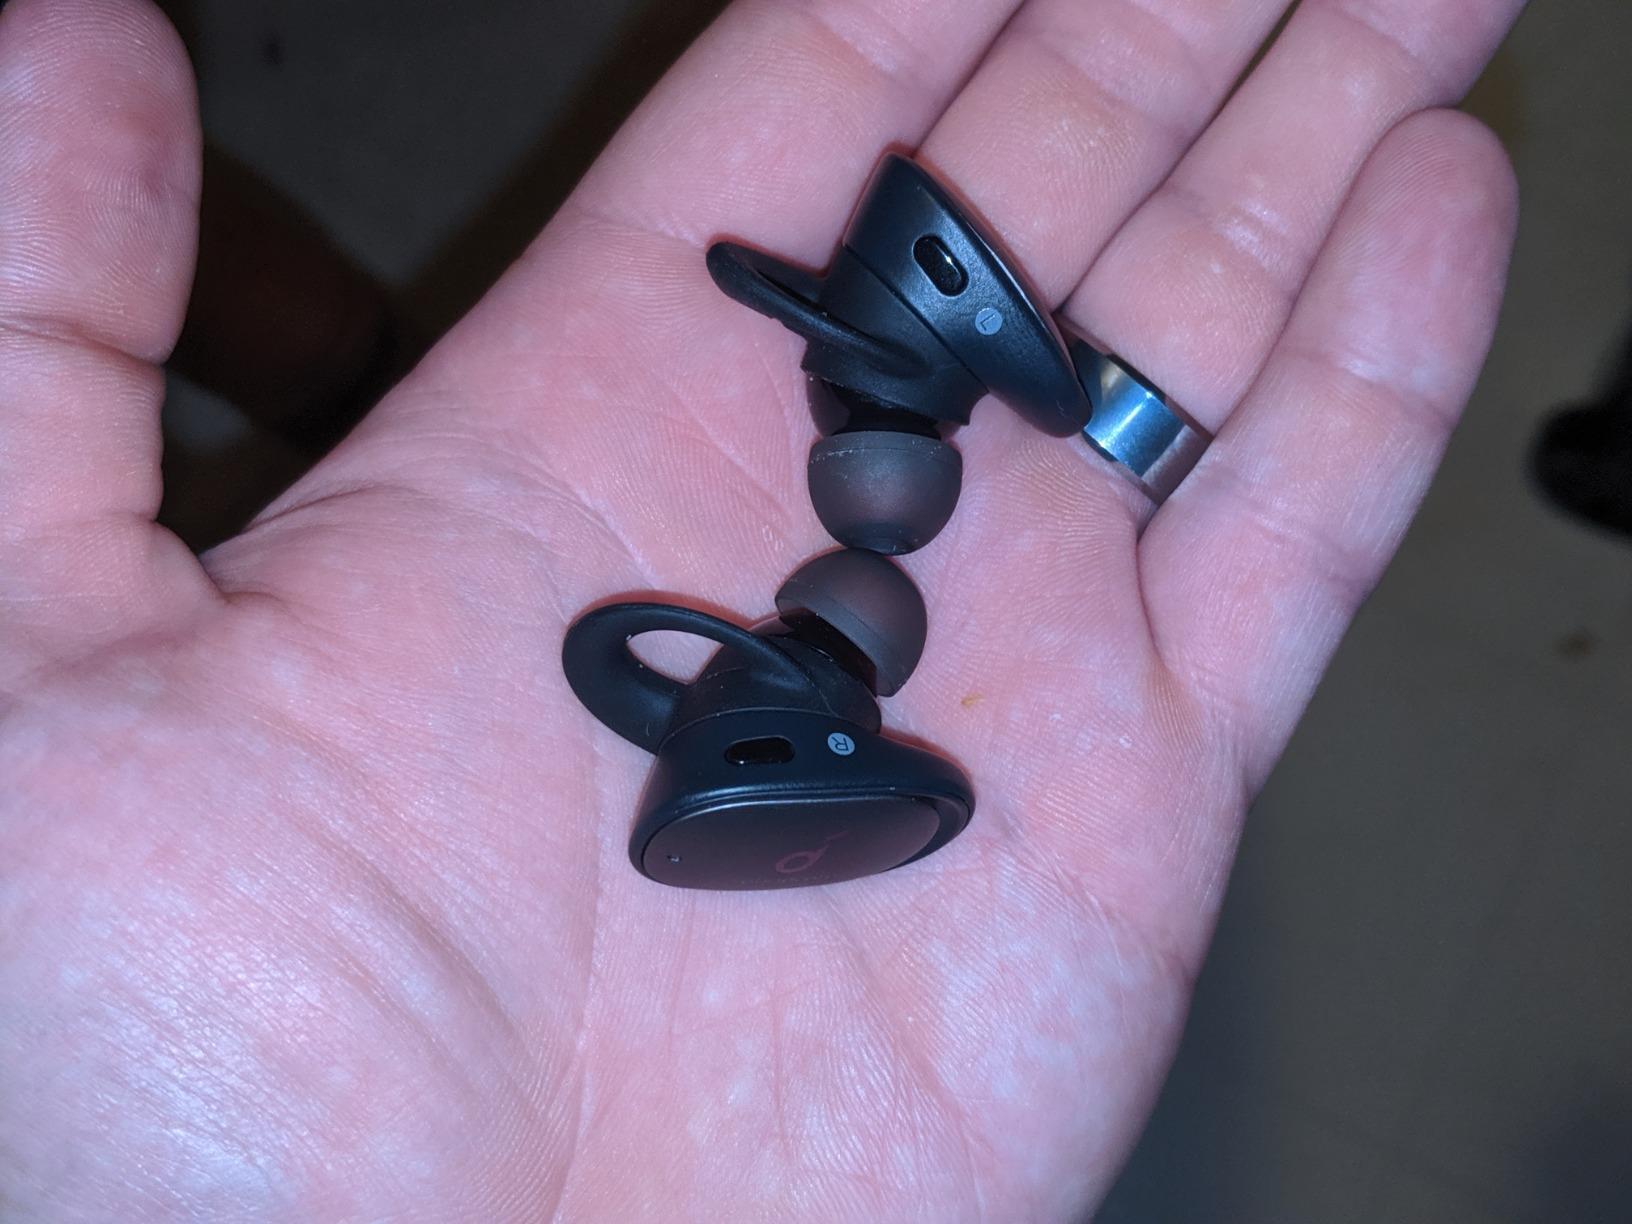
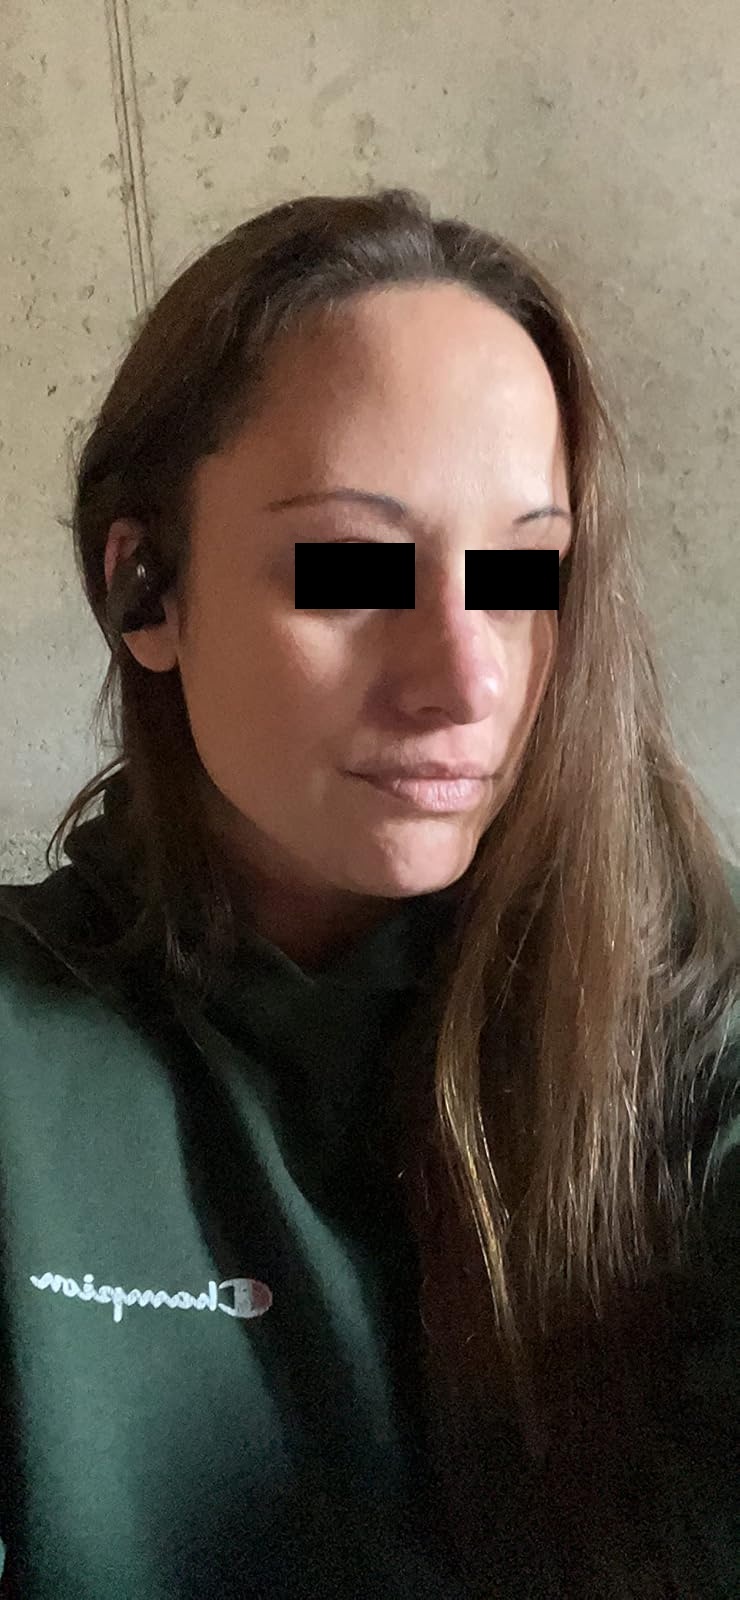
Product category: earbuds
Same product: no